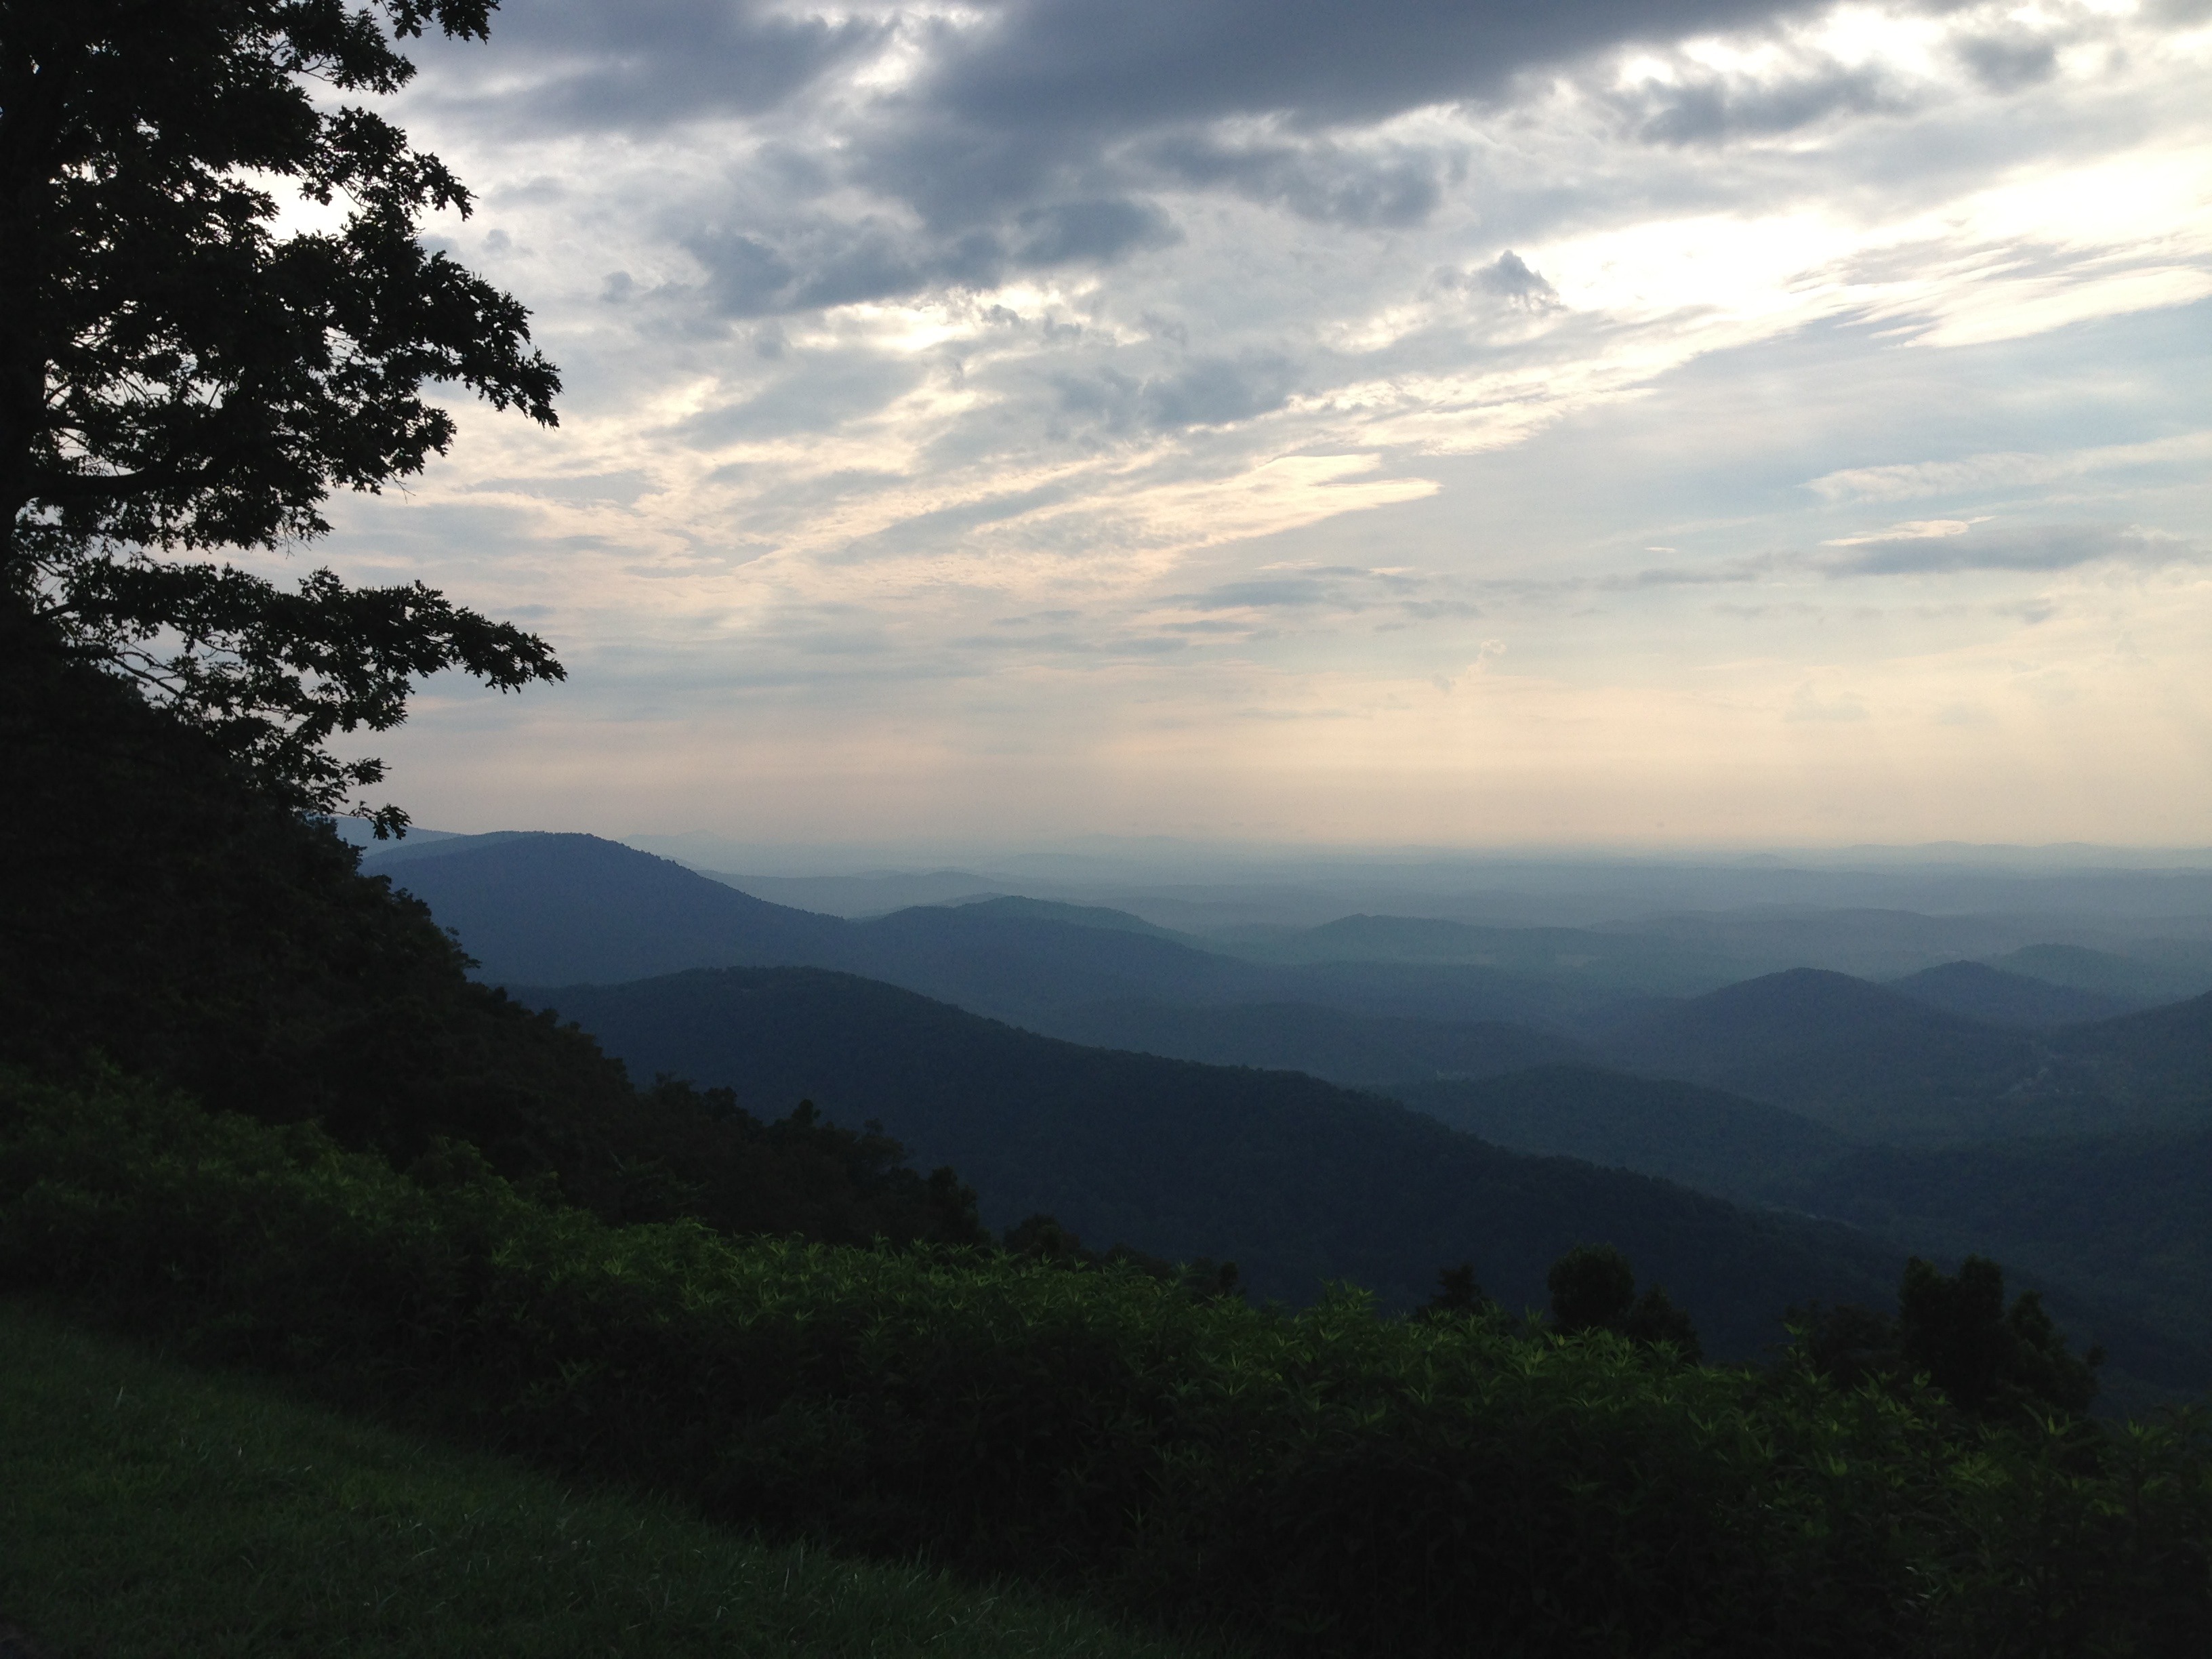
landscape, tree, nature, forest, outdoor, wilderness, mountain, cloud, sky, sunrise, mist, meadow, sunlight, morning, hill, dawn, valley, land, mountain range, dusk, wild, environment, scenic, natural, scenery, highland, ridge, mountains, plateau, virginia, blue ridge, rural area, landform, geographical feature, atmospheric phenomenon, mountainous landforms